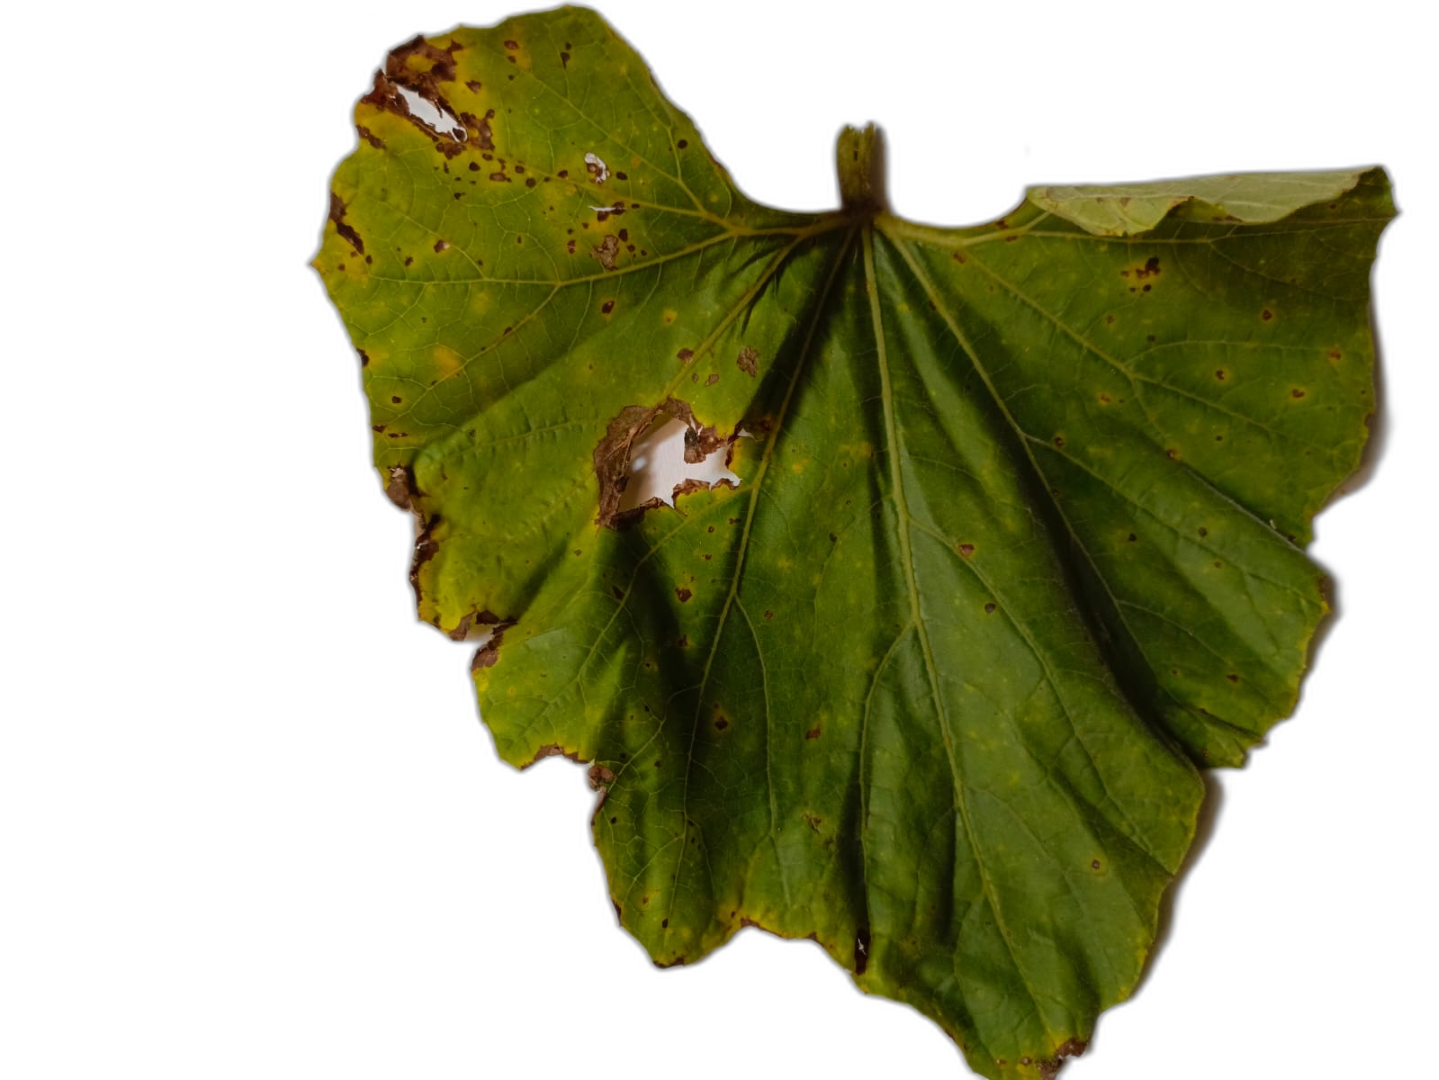
Crop: Bottle Gourd
Label: Anthracnose